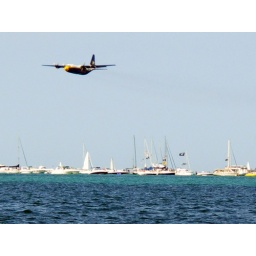
Fat Albert flying over the boatshore line. Whatching the air and water show.